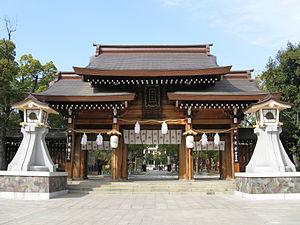
Les quinze sanctuaires de la restauration de Kenmu sont un groupe de sanctuaires shinto consacrés à des individus ou des événements associés à la restauration de Kenmu.